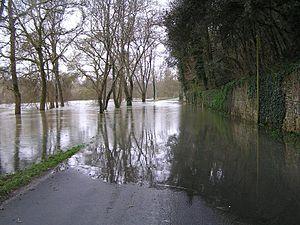
Le département de la Charente a été découpé selon des critères géographiques: le bassin supérieur et moyen du fleuve éponyme qui le traverse. Il fait géologiquement partie du Bassin aquitain, et une petite partie nord-est appartient au Massif central.
Le site Natura 2000 de la vallée de la Charente entre Angoulême et Cognac est situé pour 99 % dans le département de la Charente et pour 1 % en Charente-Maritime le long du fleuve Charente et de ses principaux affluents : la Touvre, la Boëme et la Soloire, dans le sud-ouest de la France.